Gold Star Memorial Bridge

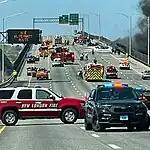
Emergency responders at the scene of the April 2023 fire

The current south span (northbound) of the bridge was completed in 1943 as a single span carrying traffic in both directions. It was part of Southeastern Connecticut's "free span" highway, a short long four-lane stretch connecting New London to Groton, Connecticut. As part of the new highway, the bridge's purpose was to remove automobiles from a previous bridge that carried U.S. Route 1 over the Thames River. In 1951, the bridge was designated as the Gold Star Memorial Bridge in honor of members of the Armed Forces from Groton, New London, and Waterford who lost their lives during World War I, World War II, and the Korean War.